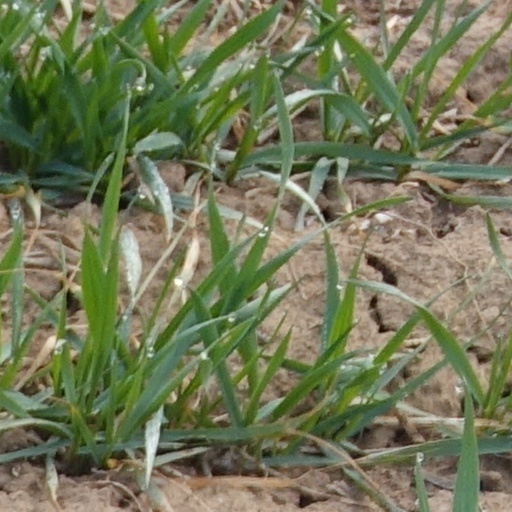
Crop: wheat